Joseph Smith

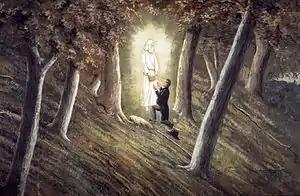
Smith said he received golden plates from the angel Moroni at the Hill Cumorah.

According to Smith's later accounts, while praying one night in 1823, he was visited by an angel named Moroni. Smith claimed this angel revealed the location of a buried book made of golden plates, as well as other artifacts including a breastplate and a set of interpreters composed of two seer stones set in a frame, which had been hidden in a hill near his home. Smith said he attempted to remove the plates the next morning, but was unsuccessful because Moroni returned and prevented him. He reported that during the next four years he made annual visits to the hill, but, until the fourth and final visit, each time he returned without the plates.